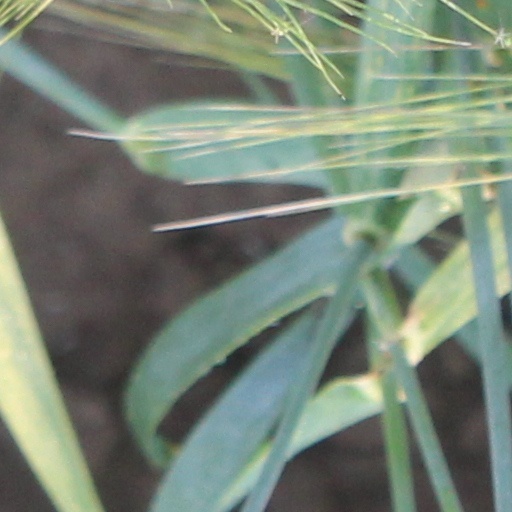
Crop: wheat